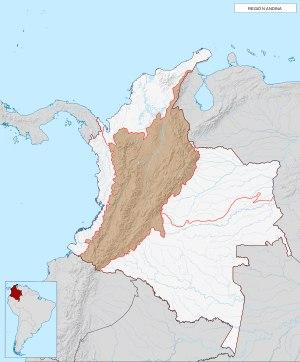
La région Andine est une région naturelle de Colombie. C'est une région montagneuse où se concentre la majorité de la population du pays. Là se trouvent les plus grandes villes du pays dont Bogota, la capitale, Medellin ou Cali. Dans cette région, les Andes se subdivisent en trois cordillères : Occidentale, Centrale et Orientale. C’est dans la cordillère centrale que l’on retrouve les plus hauts sommets, dont certains sont constamment couverts de neige comme les pics volcaniques du Nevado del Huila ou du Nevado del Tolima.